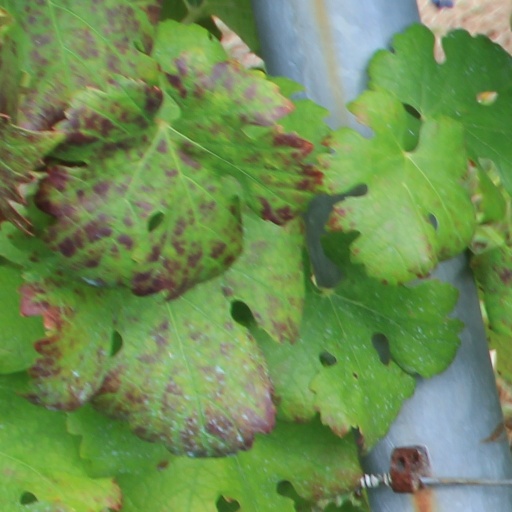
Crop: grape